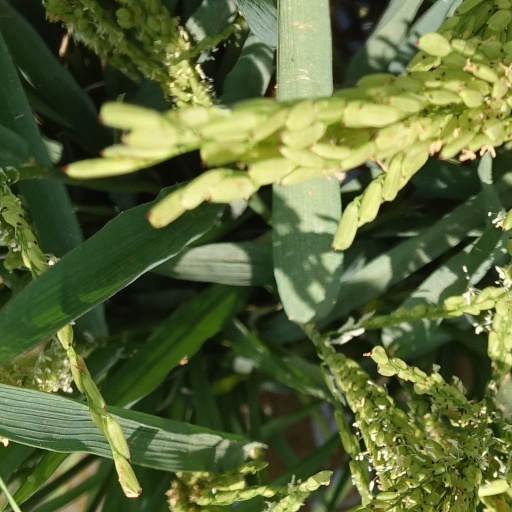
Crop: rice